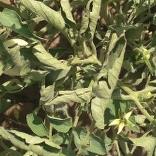
Crop: Tomato
Condition: virosis-d